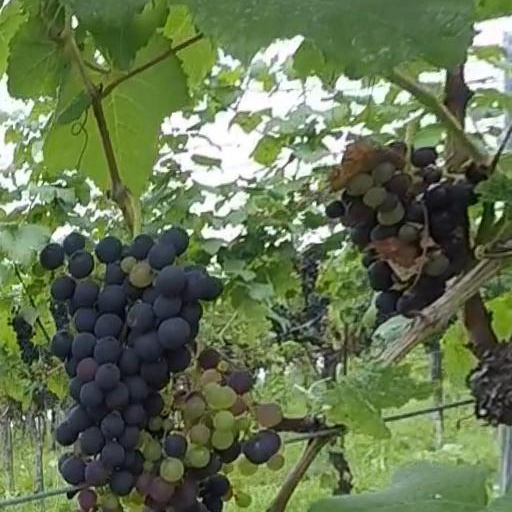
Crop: grape